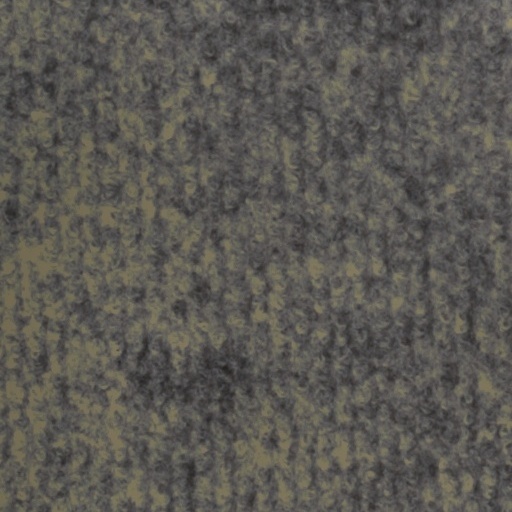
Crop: wheat